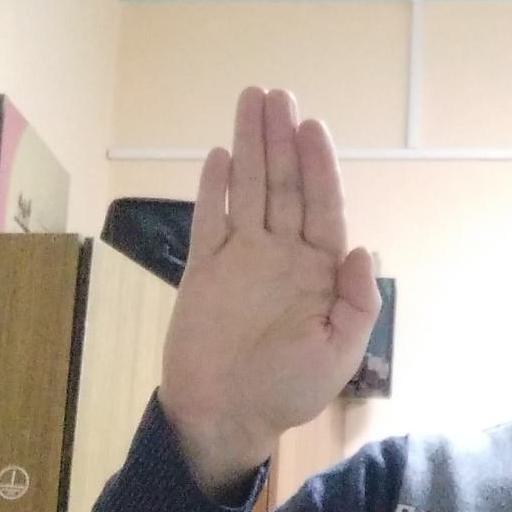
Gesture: stop